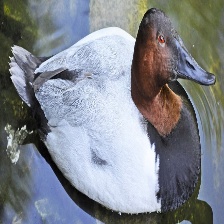
Species: CANVASBACK
Scientific name: AYTHYA VALISINERIA
ImageNet parent category: drake